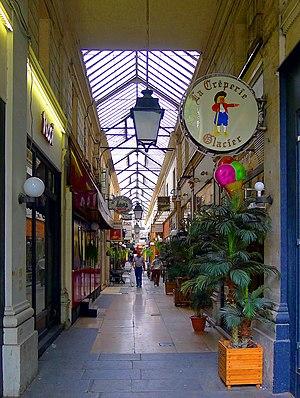
Passage des Panoramas (côté boulevard Montmartre) - Paris II This building is inscrit au titre des Monuments Historiques. It is indexed in the Base Mérimée, a database of architectural heritage maintained by the French Ministry of Culture,
Les passages couverts de Paris, en France, sont un ensemble de voies tracées au milieu des immeubles, abritant le plus souvent des galeries commerciales, et qui sont recouverts d'une structure protectrice.
Le passage des Panoramas est un passage couvert parisien, situé dans le 2ᵉ arrondissement, entre le boulevard Montmartre au nord et la rue Saint-Marc au sud, qui abrite la boutique Stern.